Architecture of Limerick

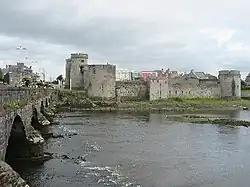
King John's Castle sits on the southern bank of the River Shannon. Alongside is Thomond Bridge.

Limerick, like many other cities in Ireland, boasts a rich history of remarkable architecture. A document from 1574, prepared for the Spanish ambassador, provides a detailed description of the city's wealth and architectural features: